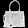
Label: Bag